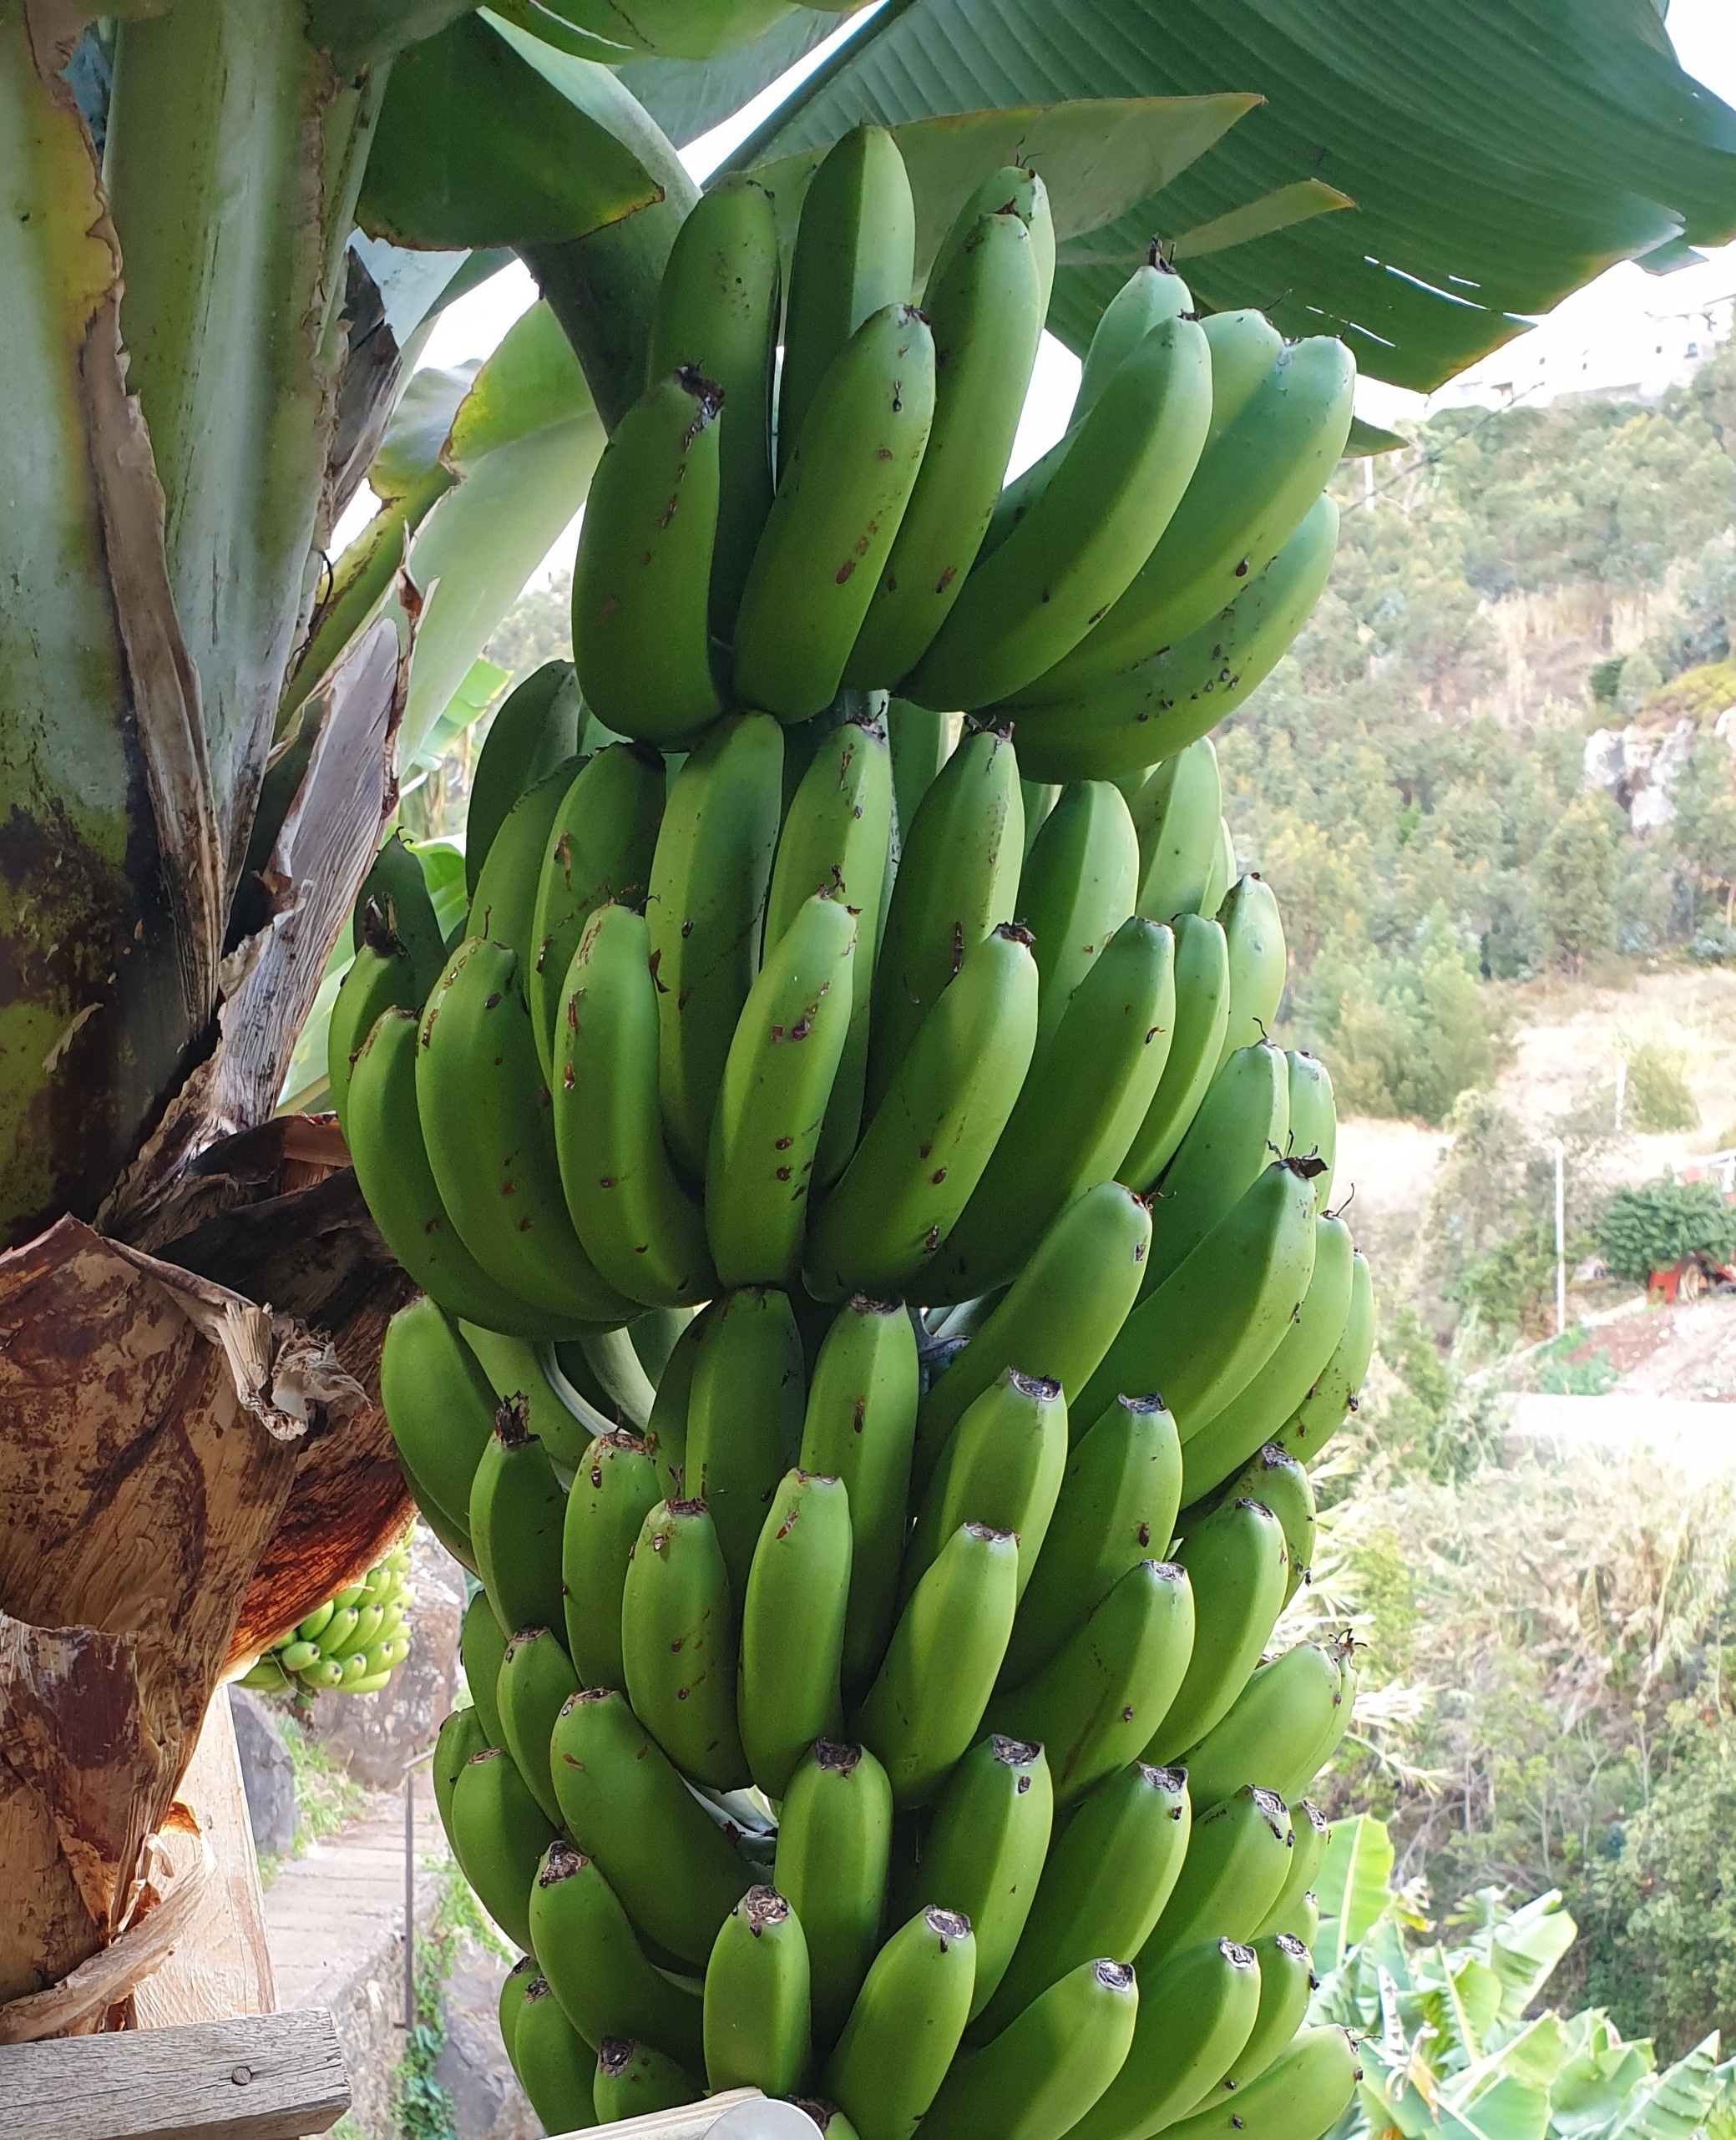
Label: Keep